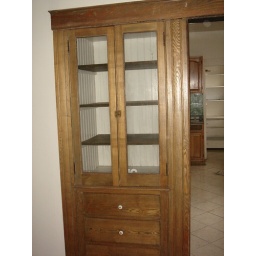
in wall unit and entrance into kitchen